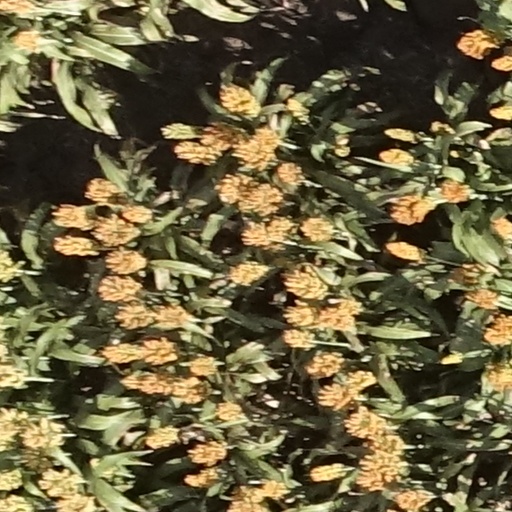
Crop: sorghum